Robert Hanham Collyer

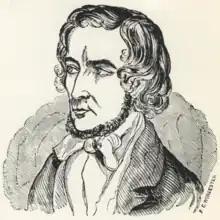
Robert Hanham Collyer

Robert Hanham Collyer (1814 – ) was a British physician, phrenologist, mesmerist, lecturer, author, and inventor mostly active on the east coast of America and Canada during the 19th-century.